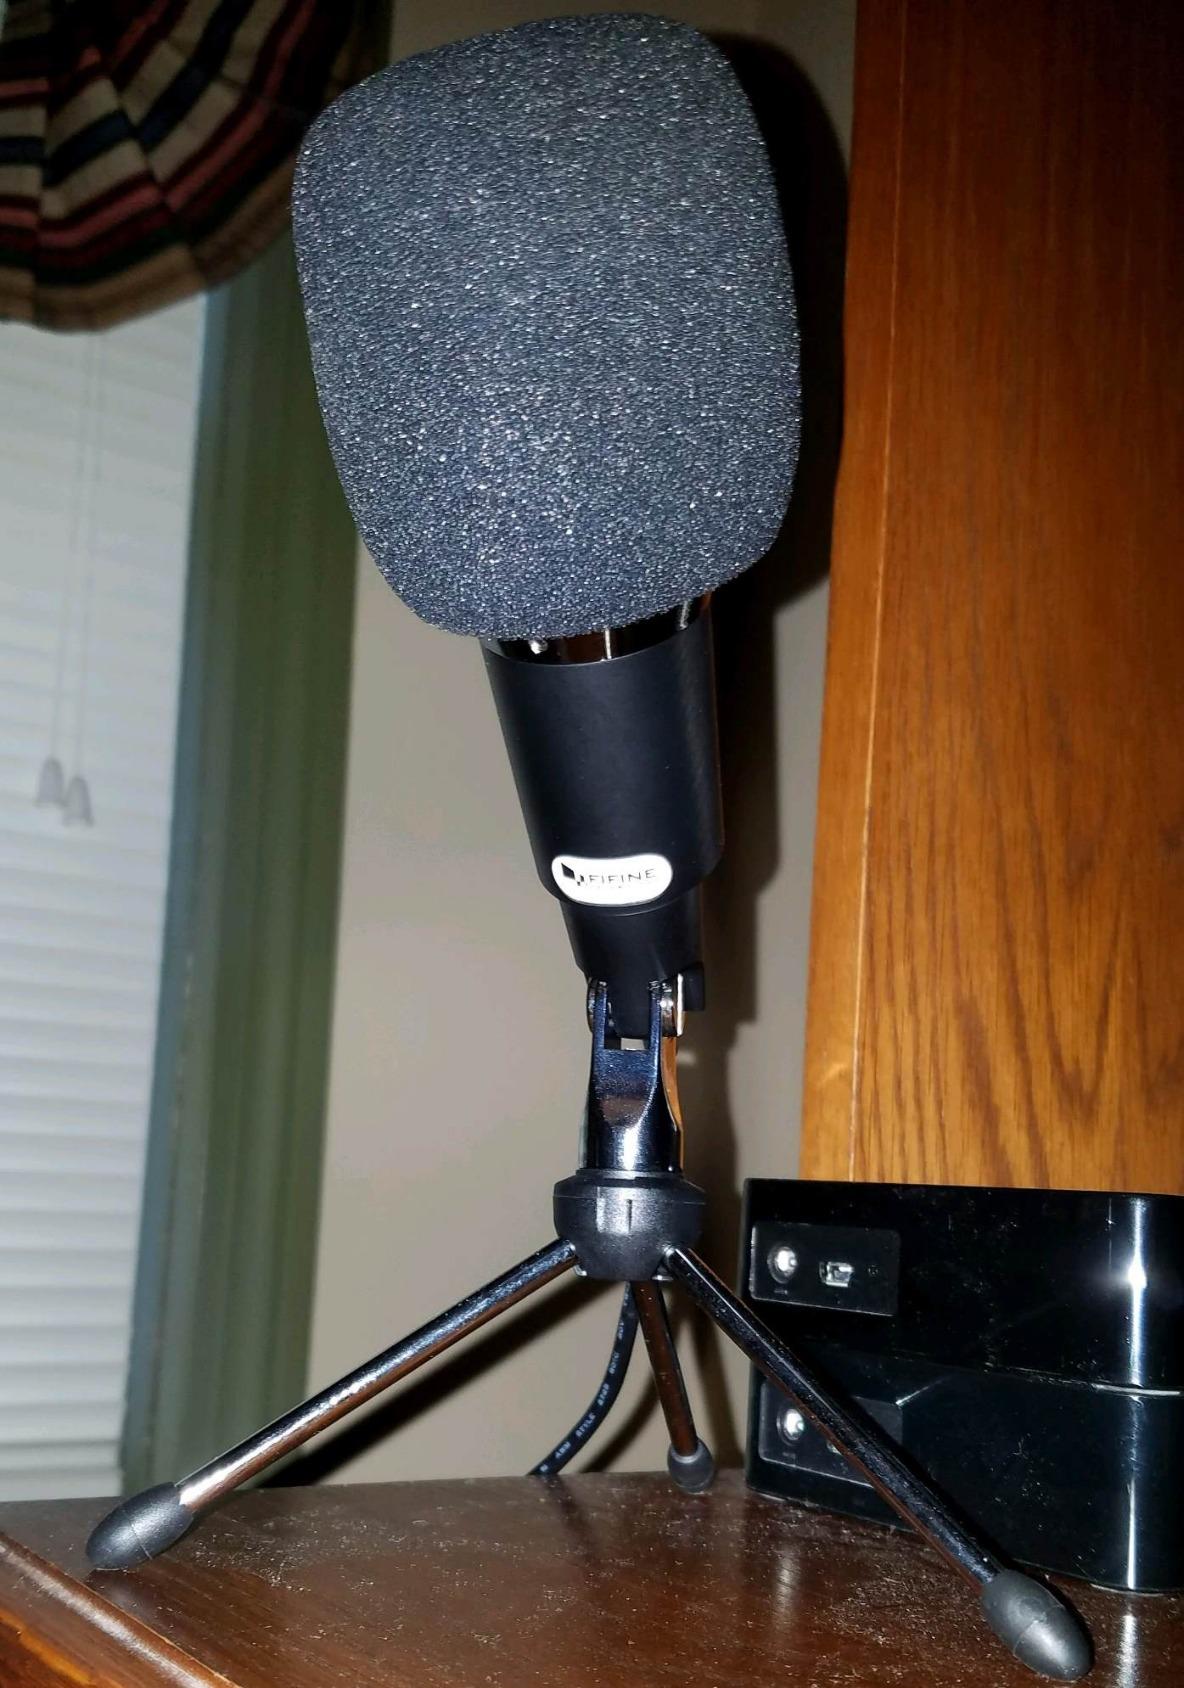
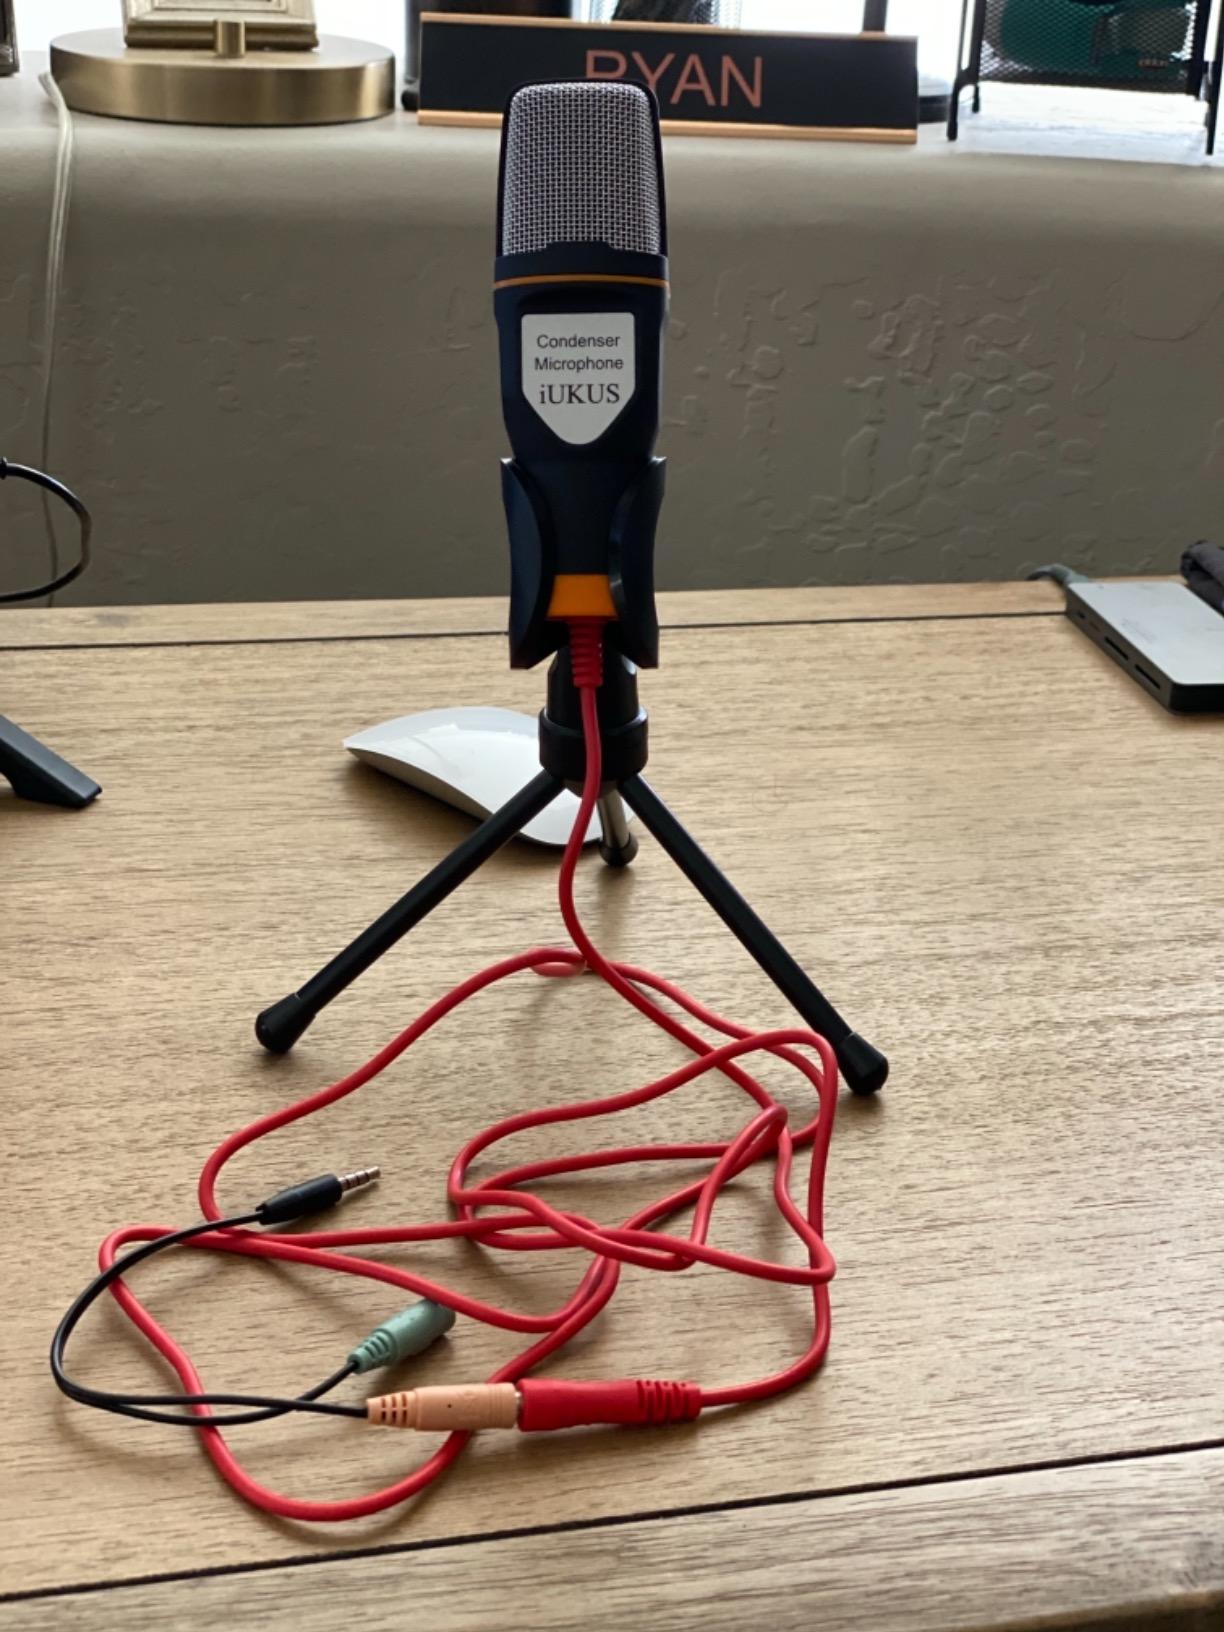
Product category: microphone
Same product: no